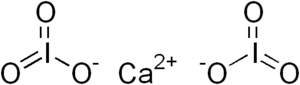
L'iodate de calcium de formule Ca(IO₃)₂ est un sel ayant des propriétés antiseptiques.